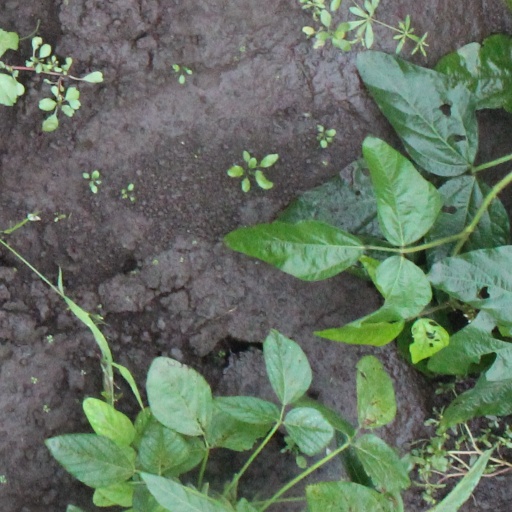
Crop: soybean